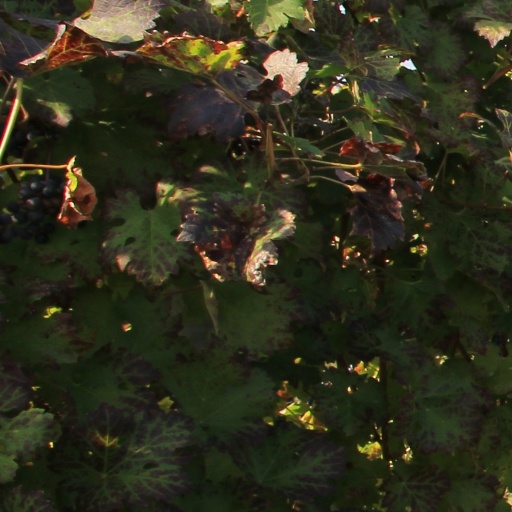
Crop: grape